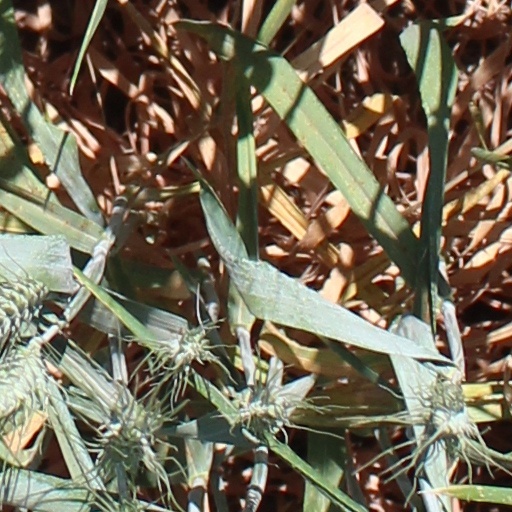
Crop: wheat